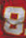
Number: 8